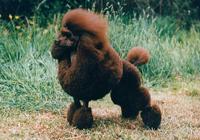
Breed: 316-n000118-standard_poodle